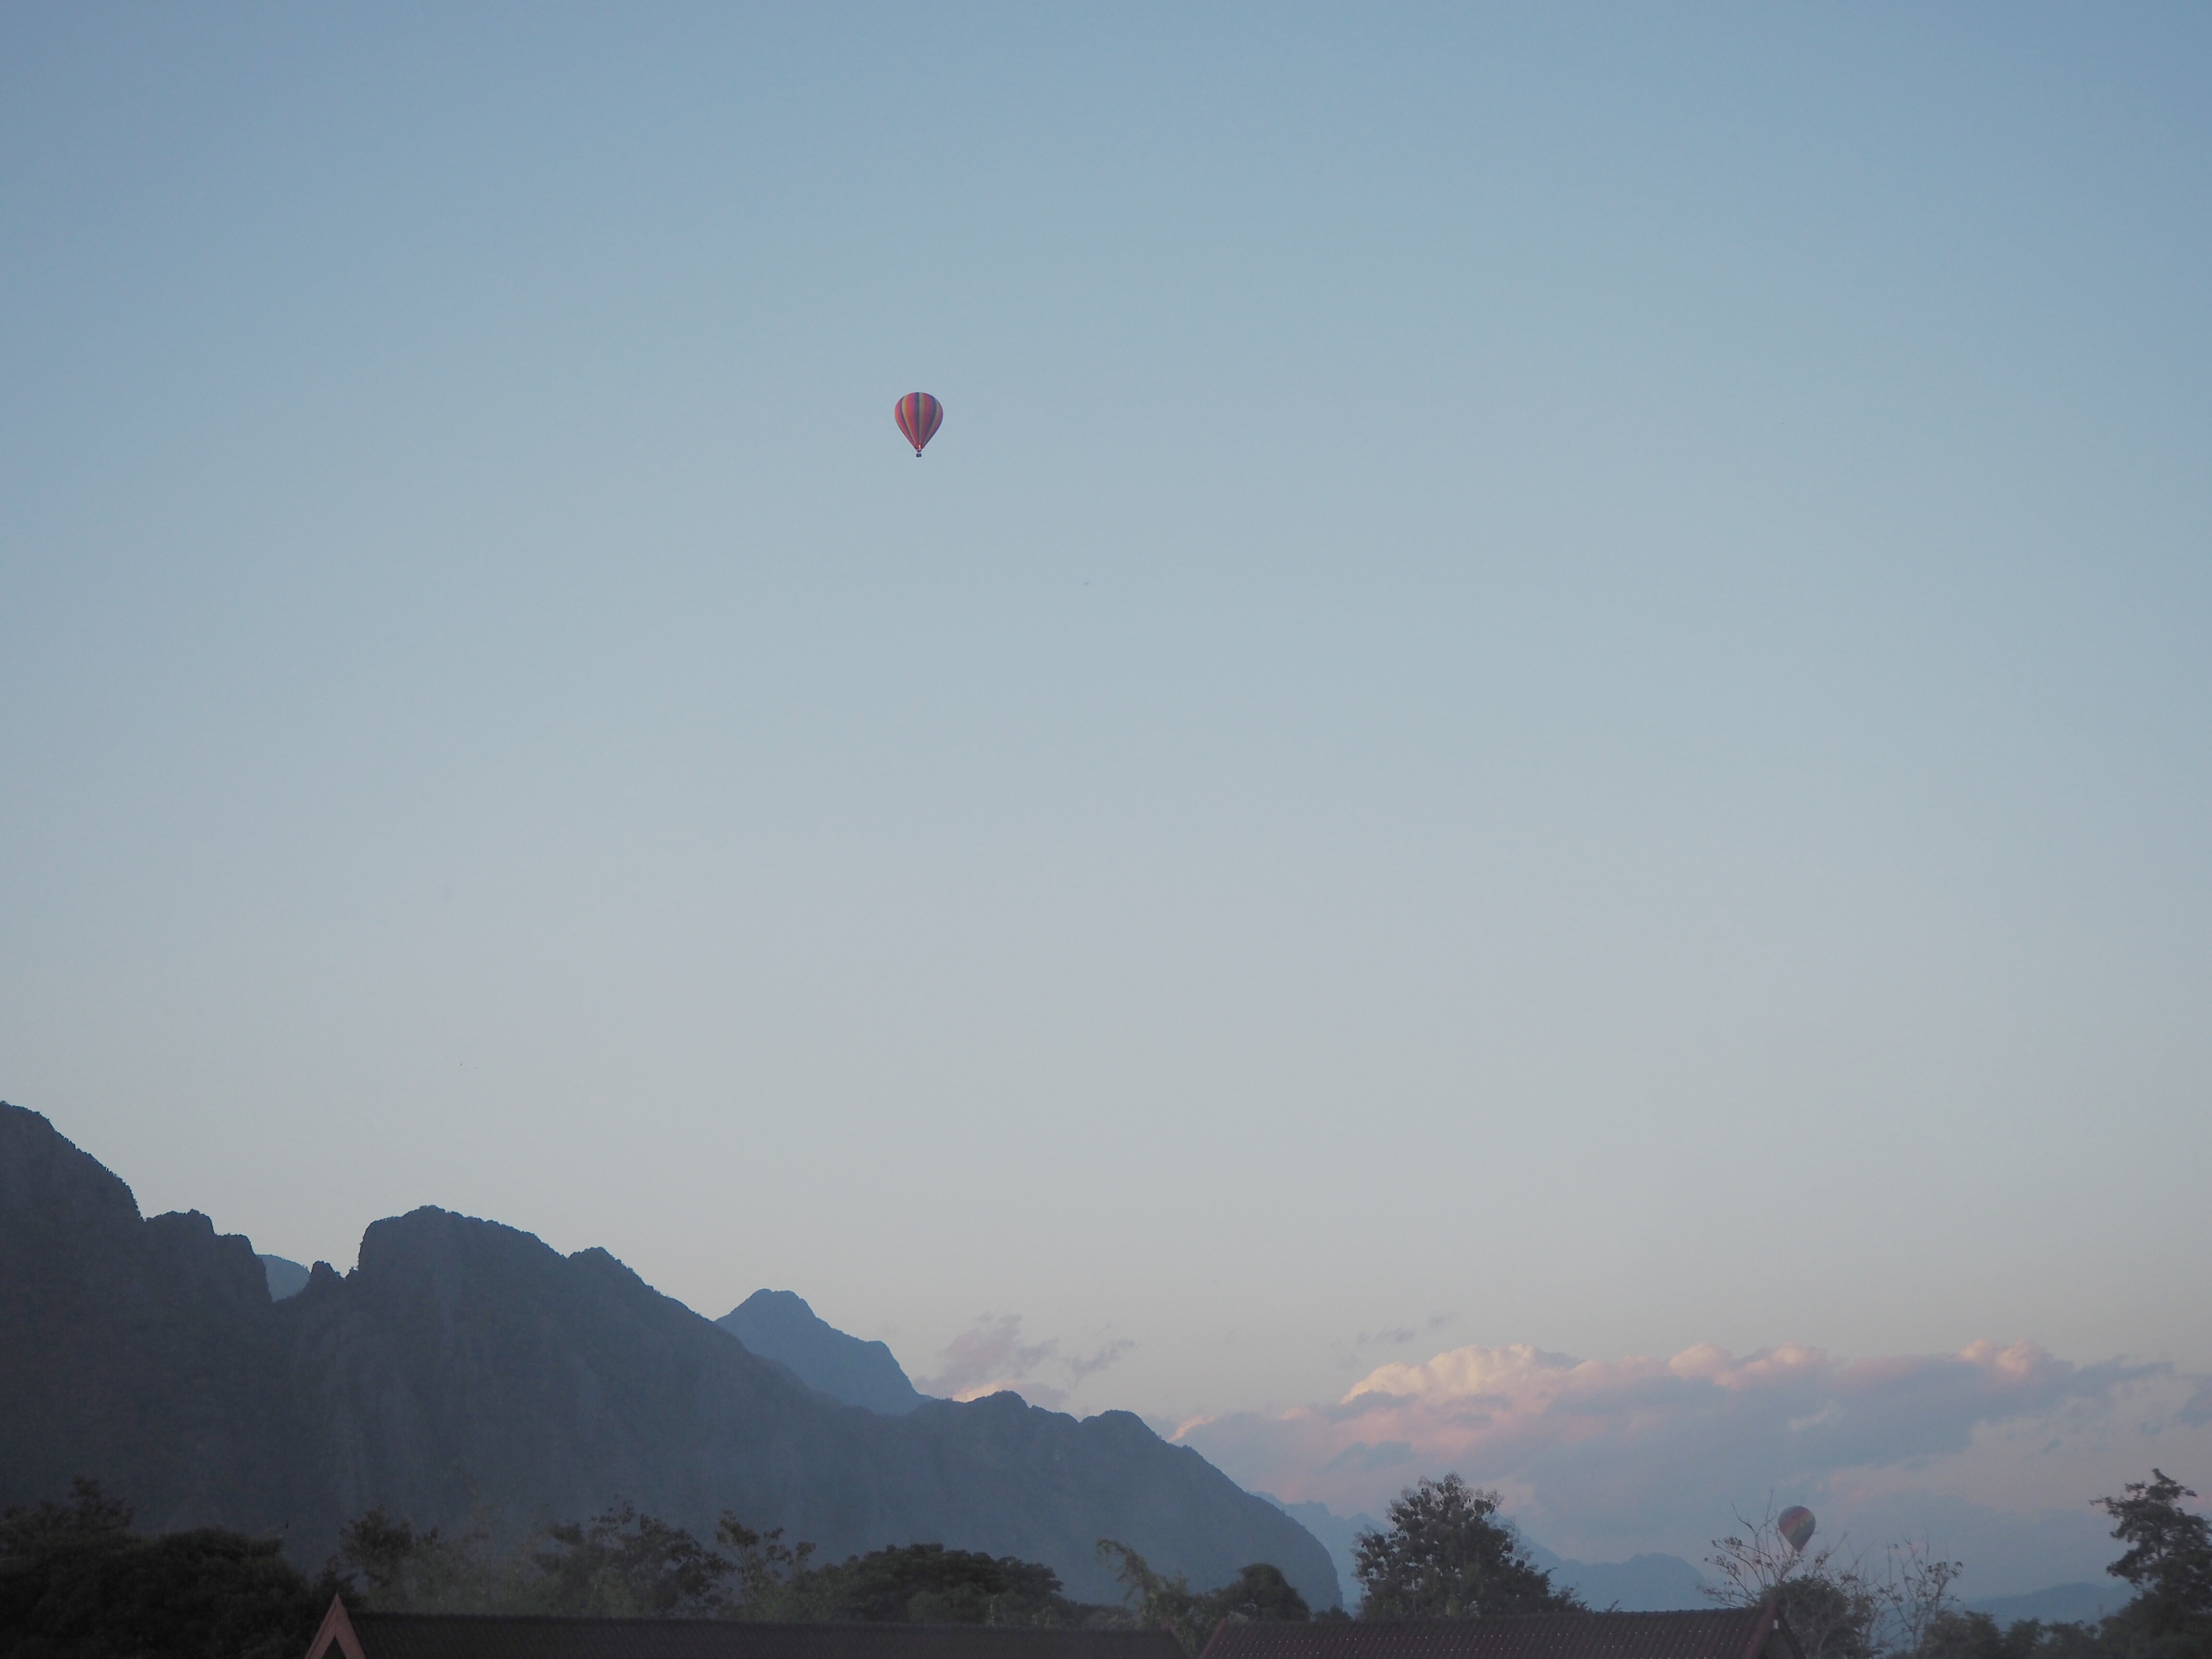
mountain, sky, hot air balloon, aircraft, vehicle, flight, extreme sport, toy, parachute, paragliding, sports, parachuting, air sports, hot air ballooning, atmosphere of earth, windsports